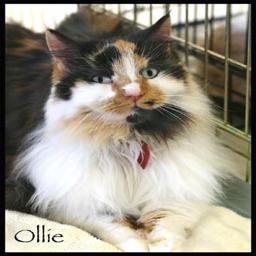
Animal: cats